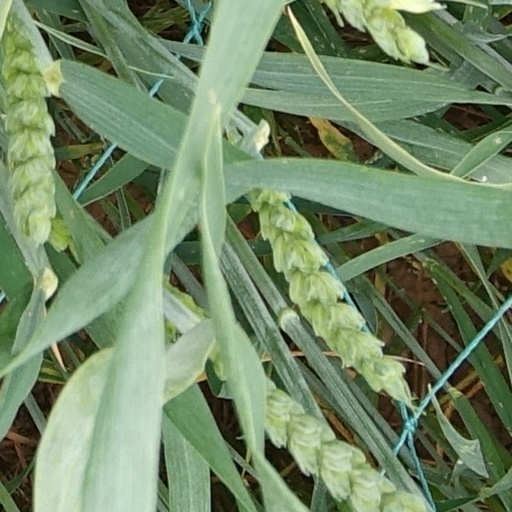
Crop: wheat